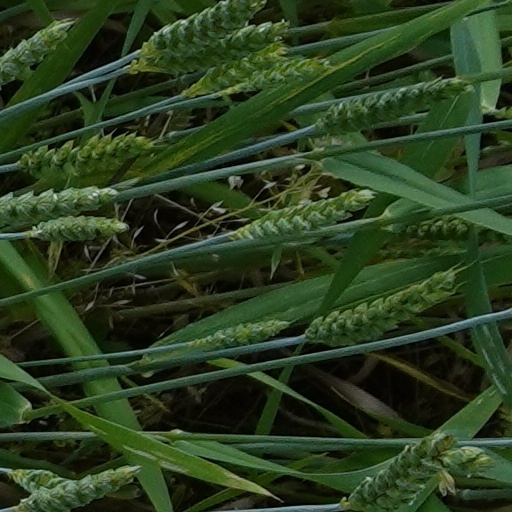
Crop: wheat